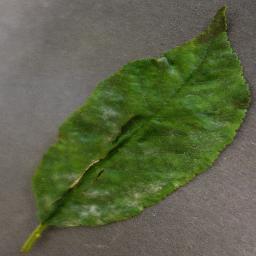
Label: Cherry___Powdery_mildew